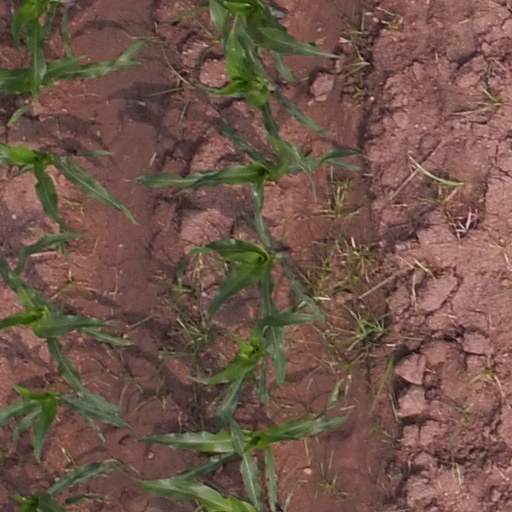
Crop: maize; corn